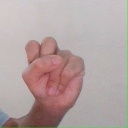
अक्षर: स